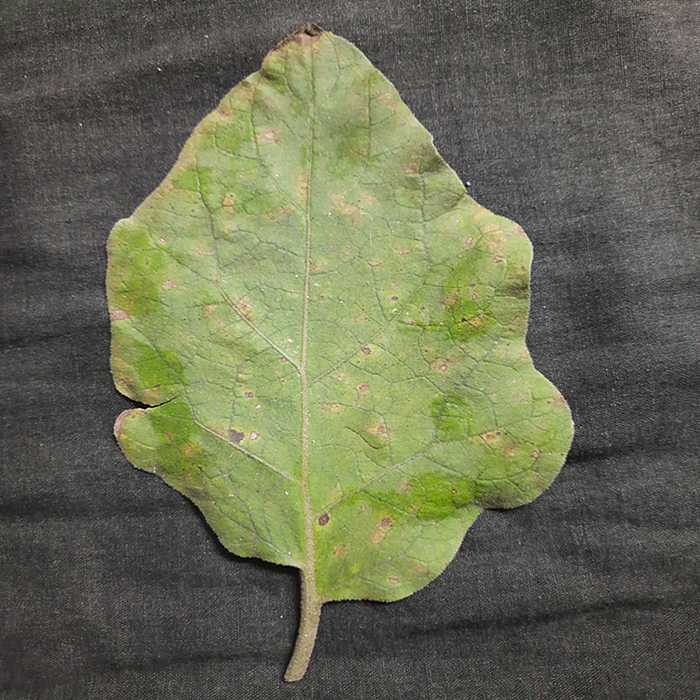
Plant: Eggplant
Label: Eggplant Cercopora leaf spot